Vivara

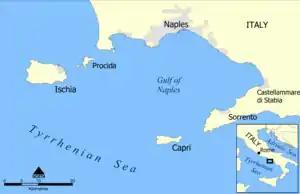
Gulf of Naples map

Vivara flanks Procida to the south-west and is connected to it by a bridge. Vivara is a crescent-shaped remnant ridge of an ancient volcanic crater, part of the Phlegraean Fields. It is now a nature reserve of , established under D.M. 24.06.02. In 1905, Giuseppe De Lorenzo described it thus: